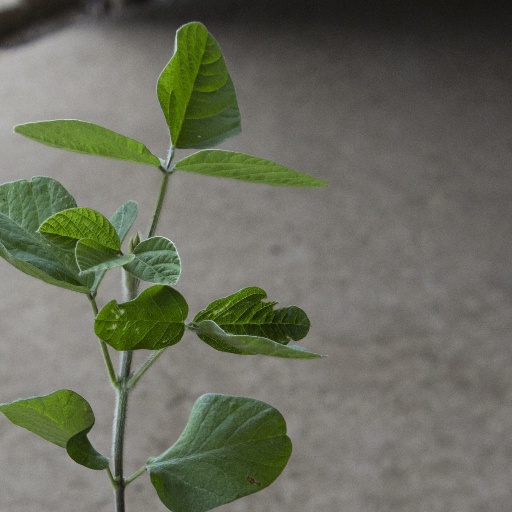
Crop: soybean